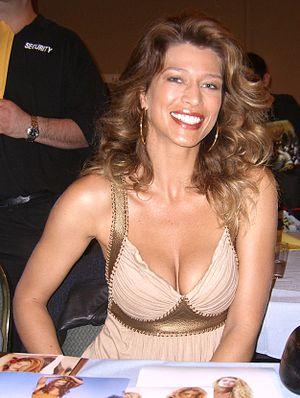
Amber Smith, née le 2 mars 1971, est un modèle et une actrice américaine.